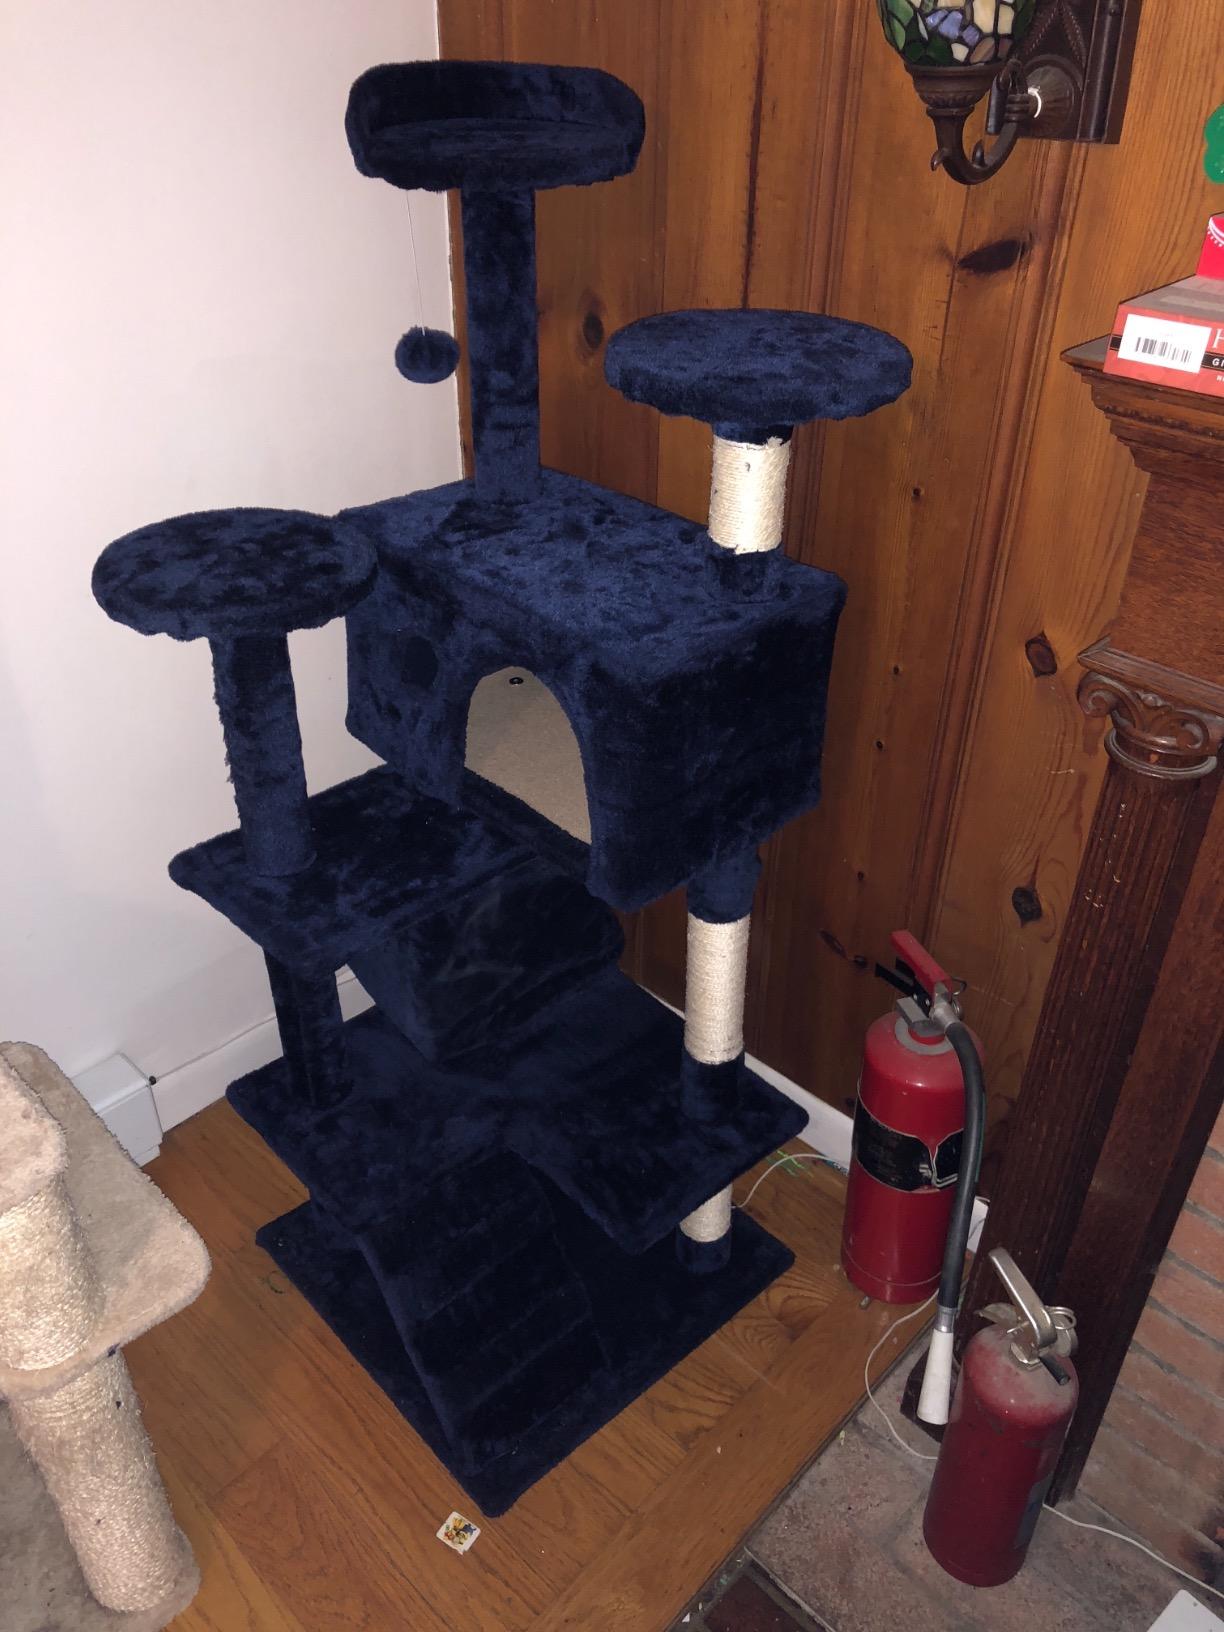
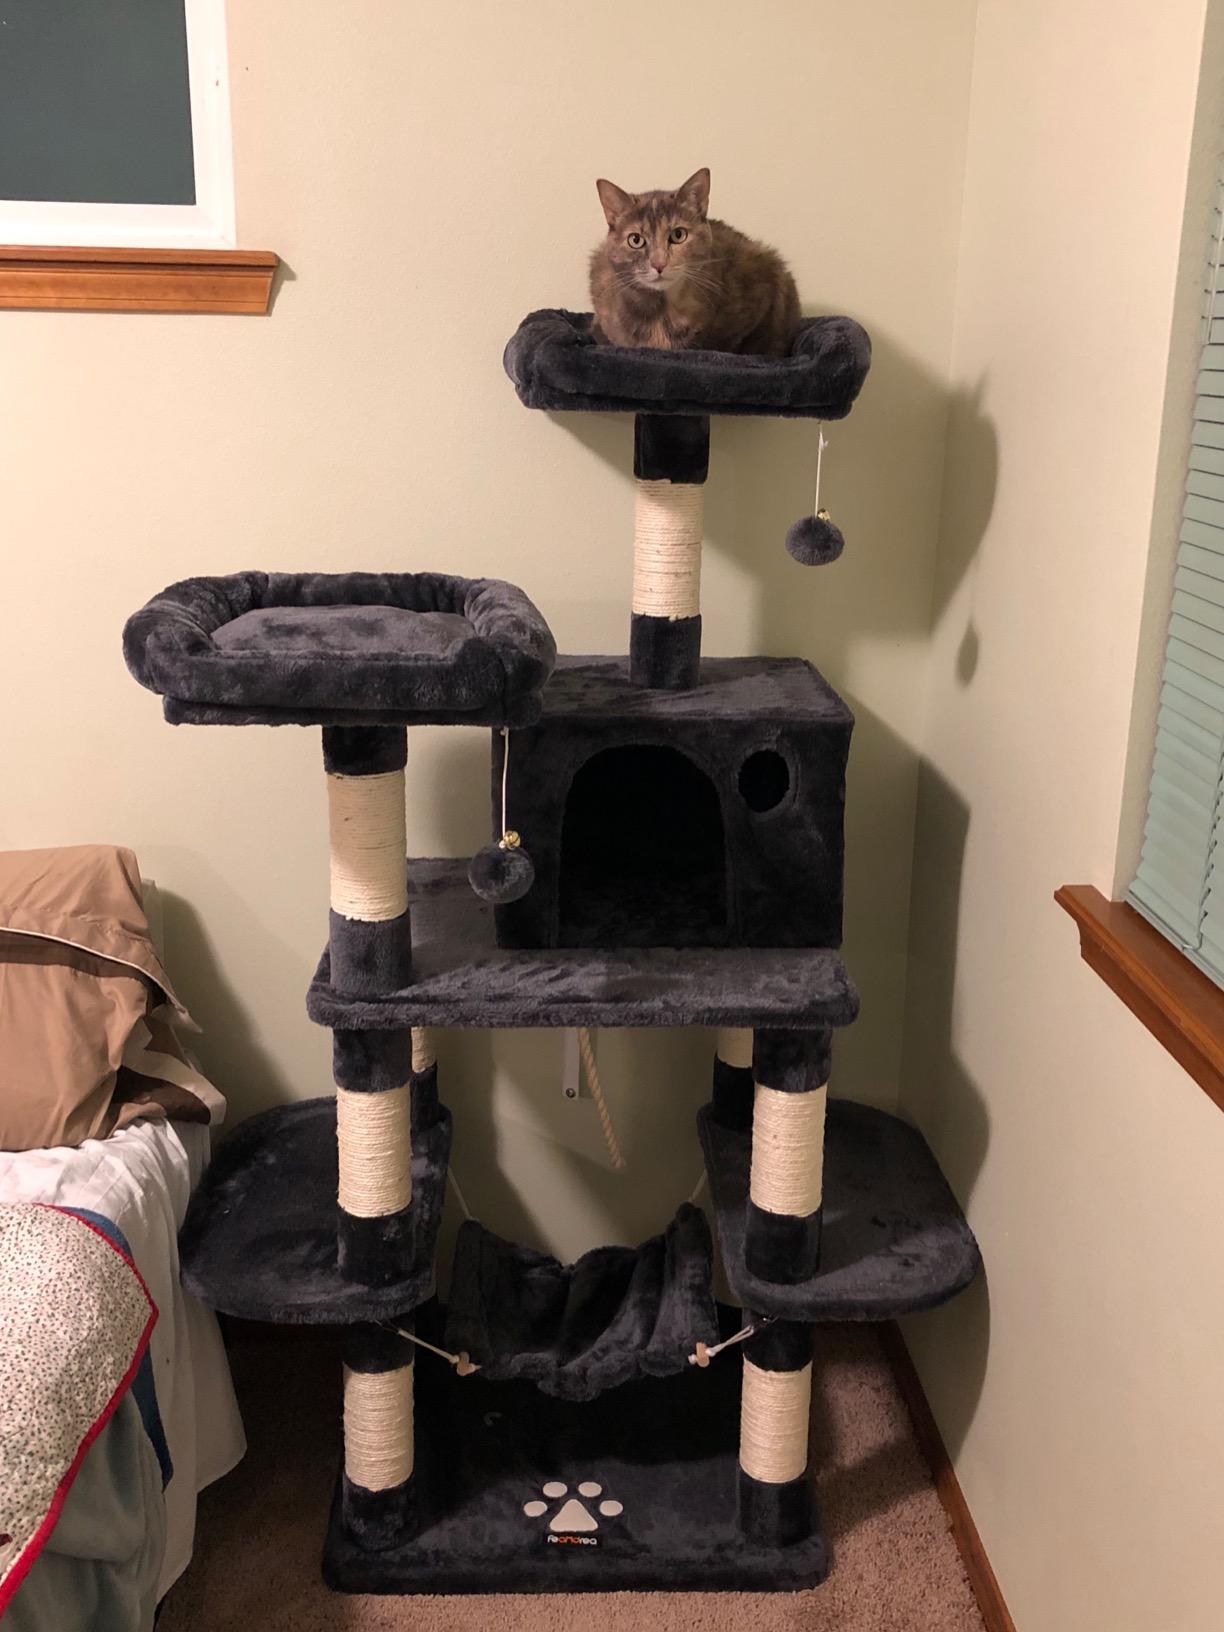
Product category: items_cat tree
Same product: no